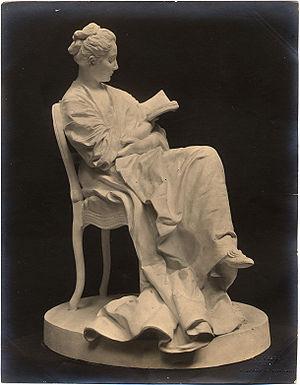
Aimé-Jules Dalou, dit Jules Dalou, né à Paris le 31 décembre 1838, et mort dans la même ville le 15 avril 1902, est un sculpteur français.